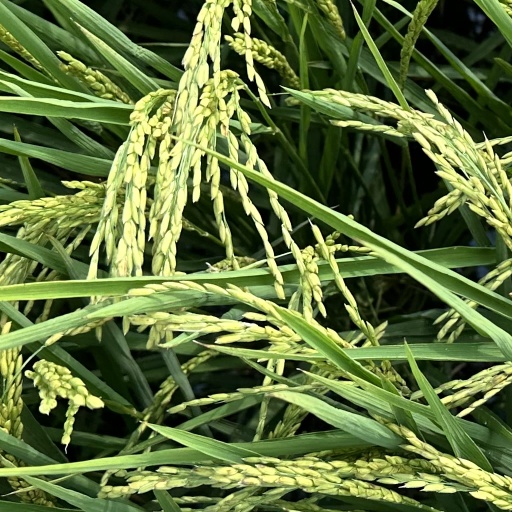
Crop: rice